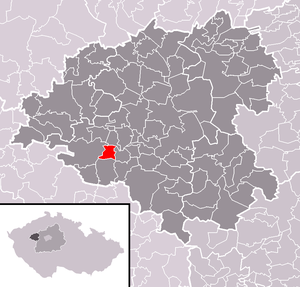
Všesulov est une commune du district de Rakovník, dans la région de Bohême-Centrale, en République tchèque. Sa population s'élevait à 133 habitants en 2020.